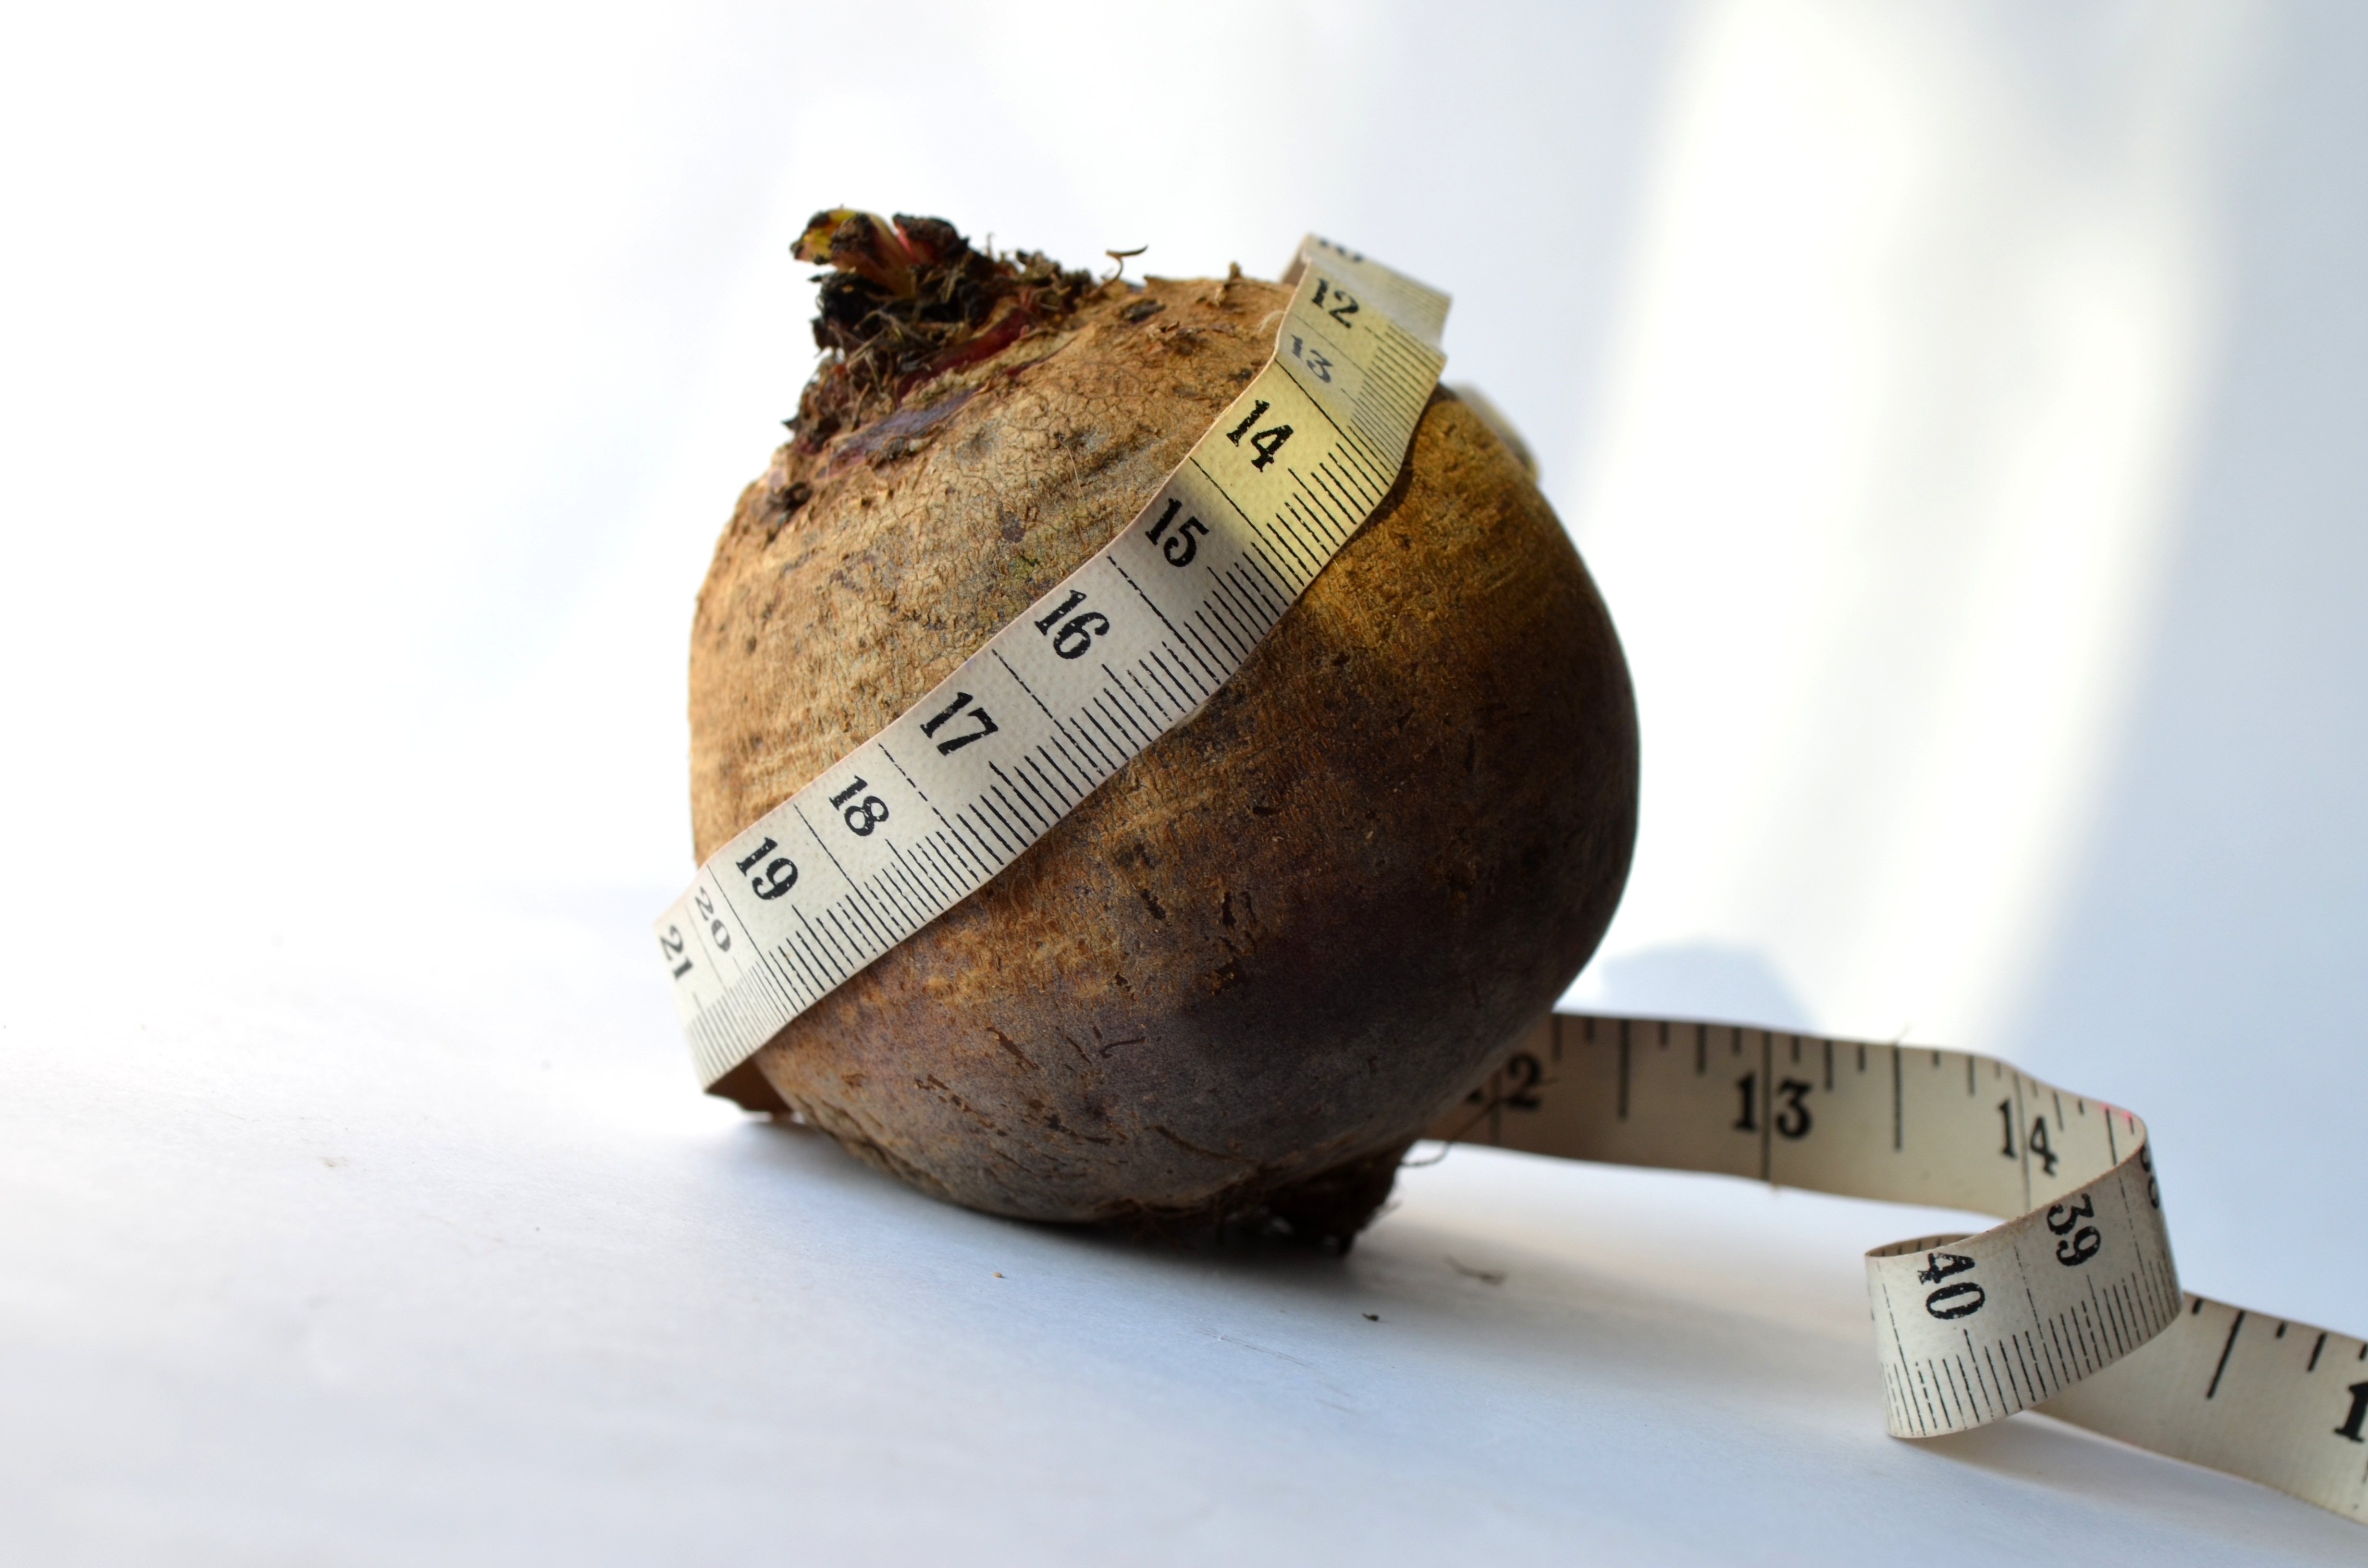
hand, wood, food, produce, measure, coconut, vegetables, size, tape, slim, diet, beetroot